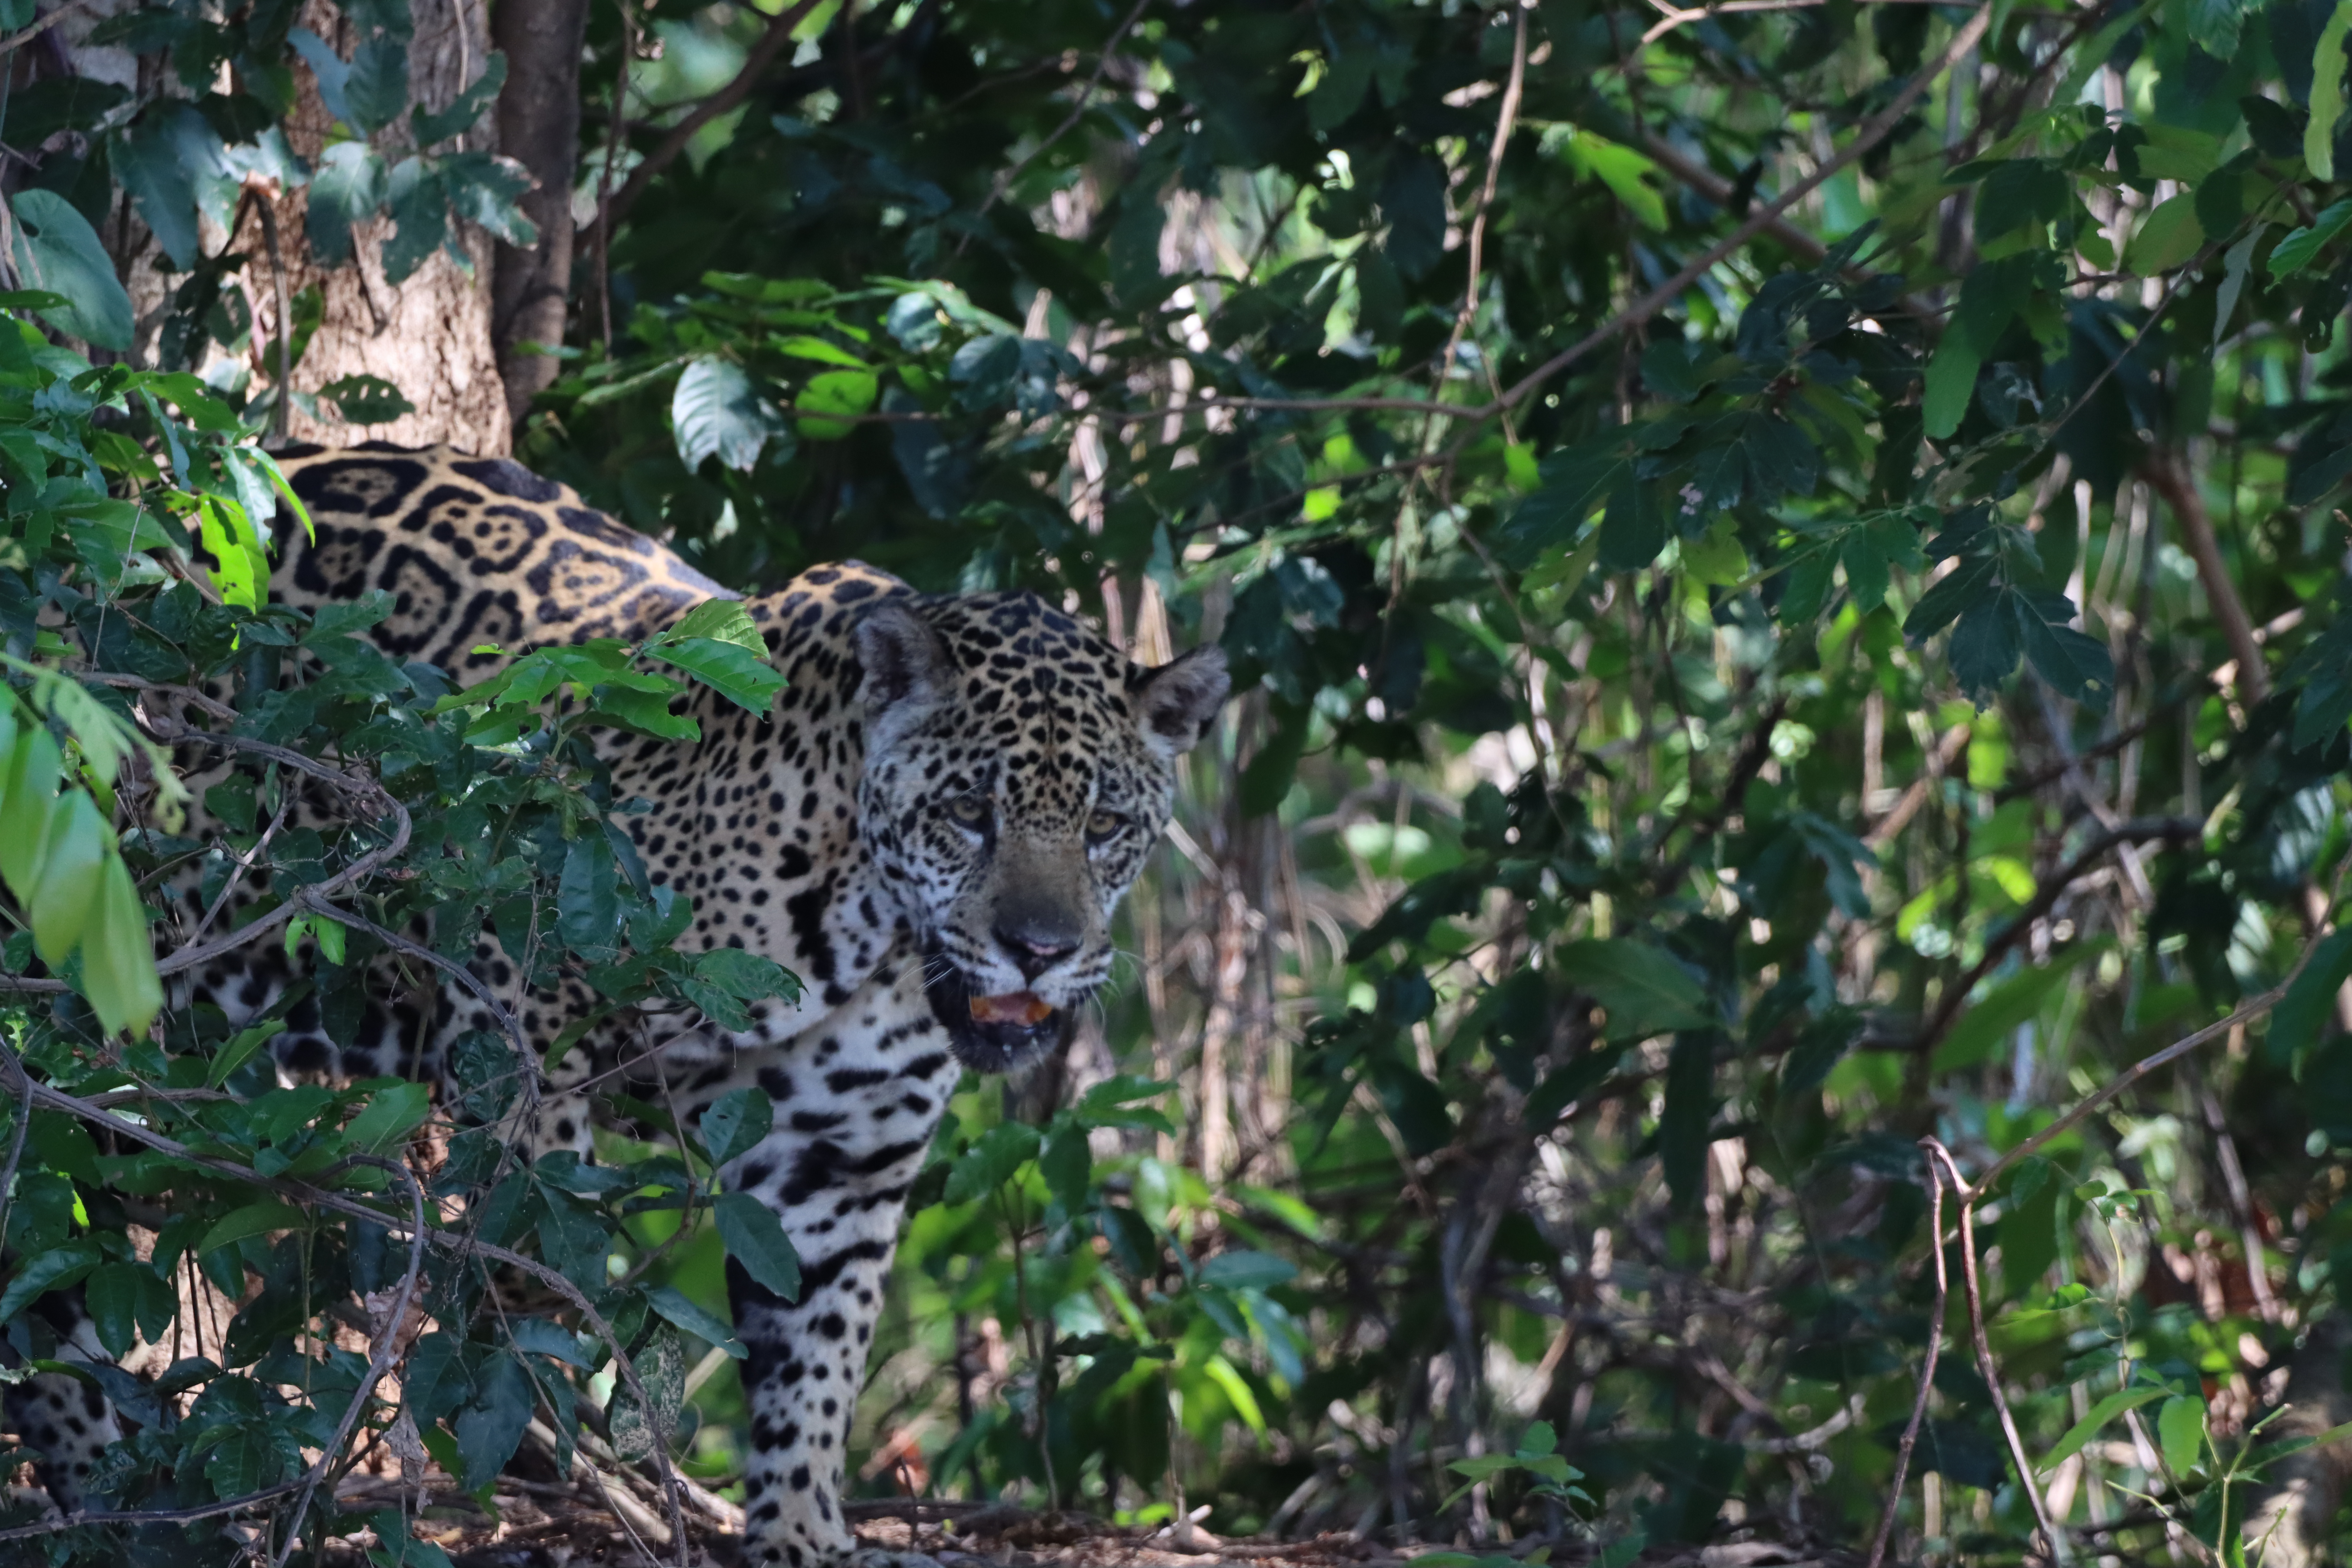
Jaguar: Katniss